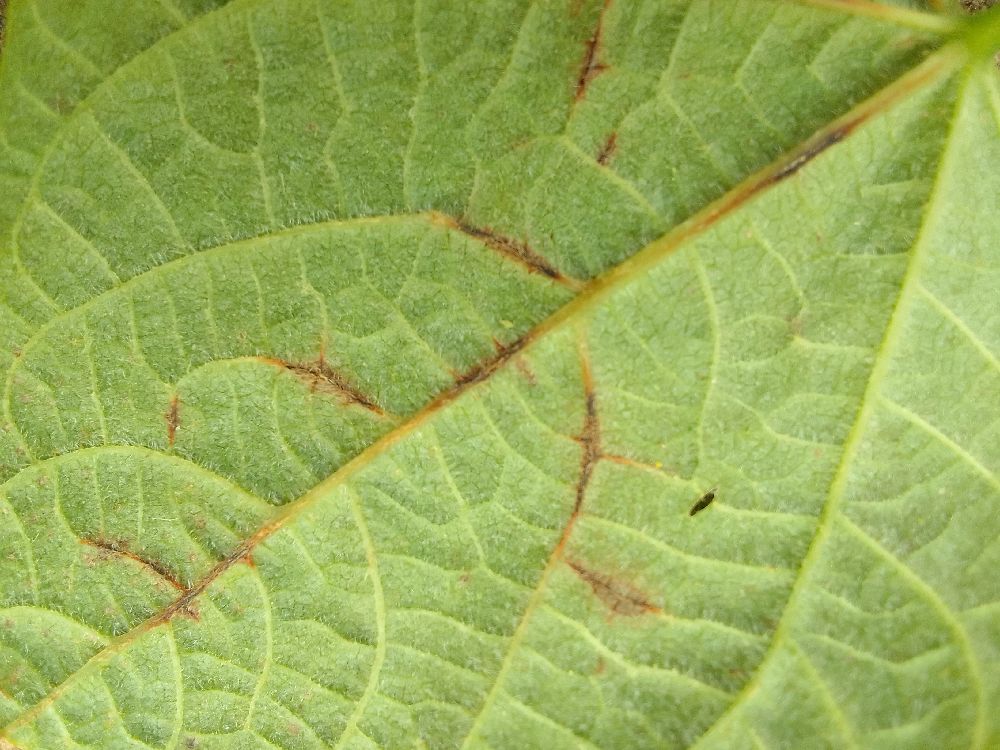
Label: anthracnose